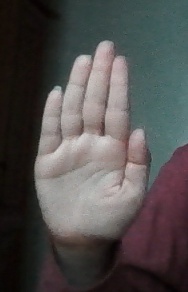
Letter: seen